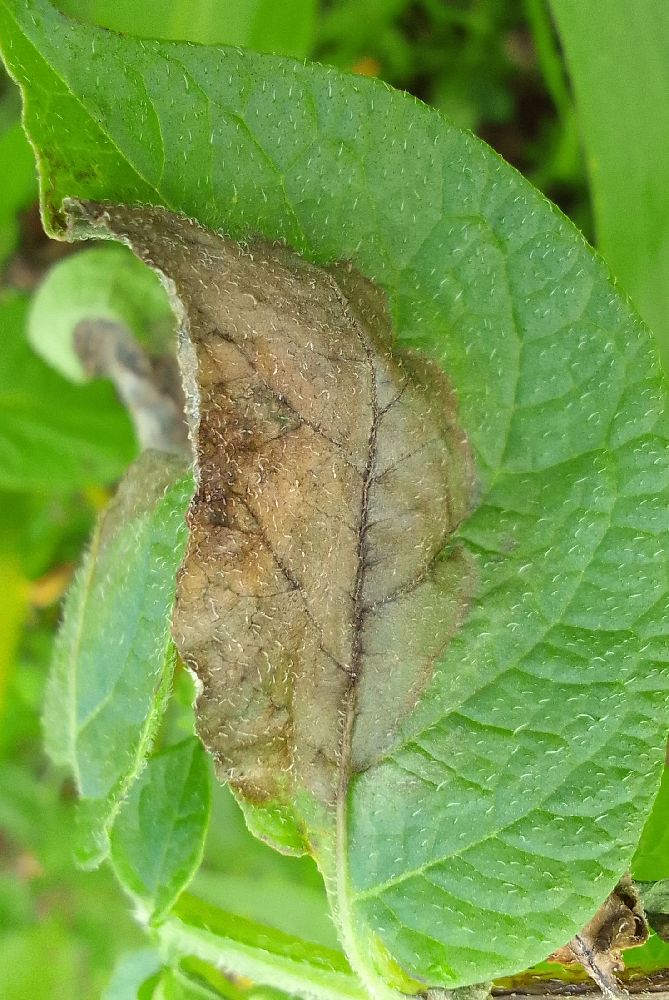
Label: Late blight